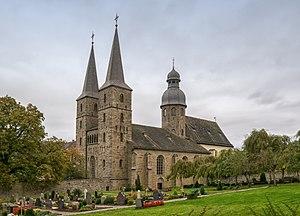
L’abbaye de Marienmünster est une ancienne abbaye bénédictine à Marienmünster, dans le Land de Rhénanie-du-Nord-Westphalie et l'archidiocèse de Paderborn.